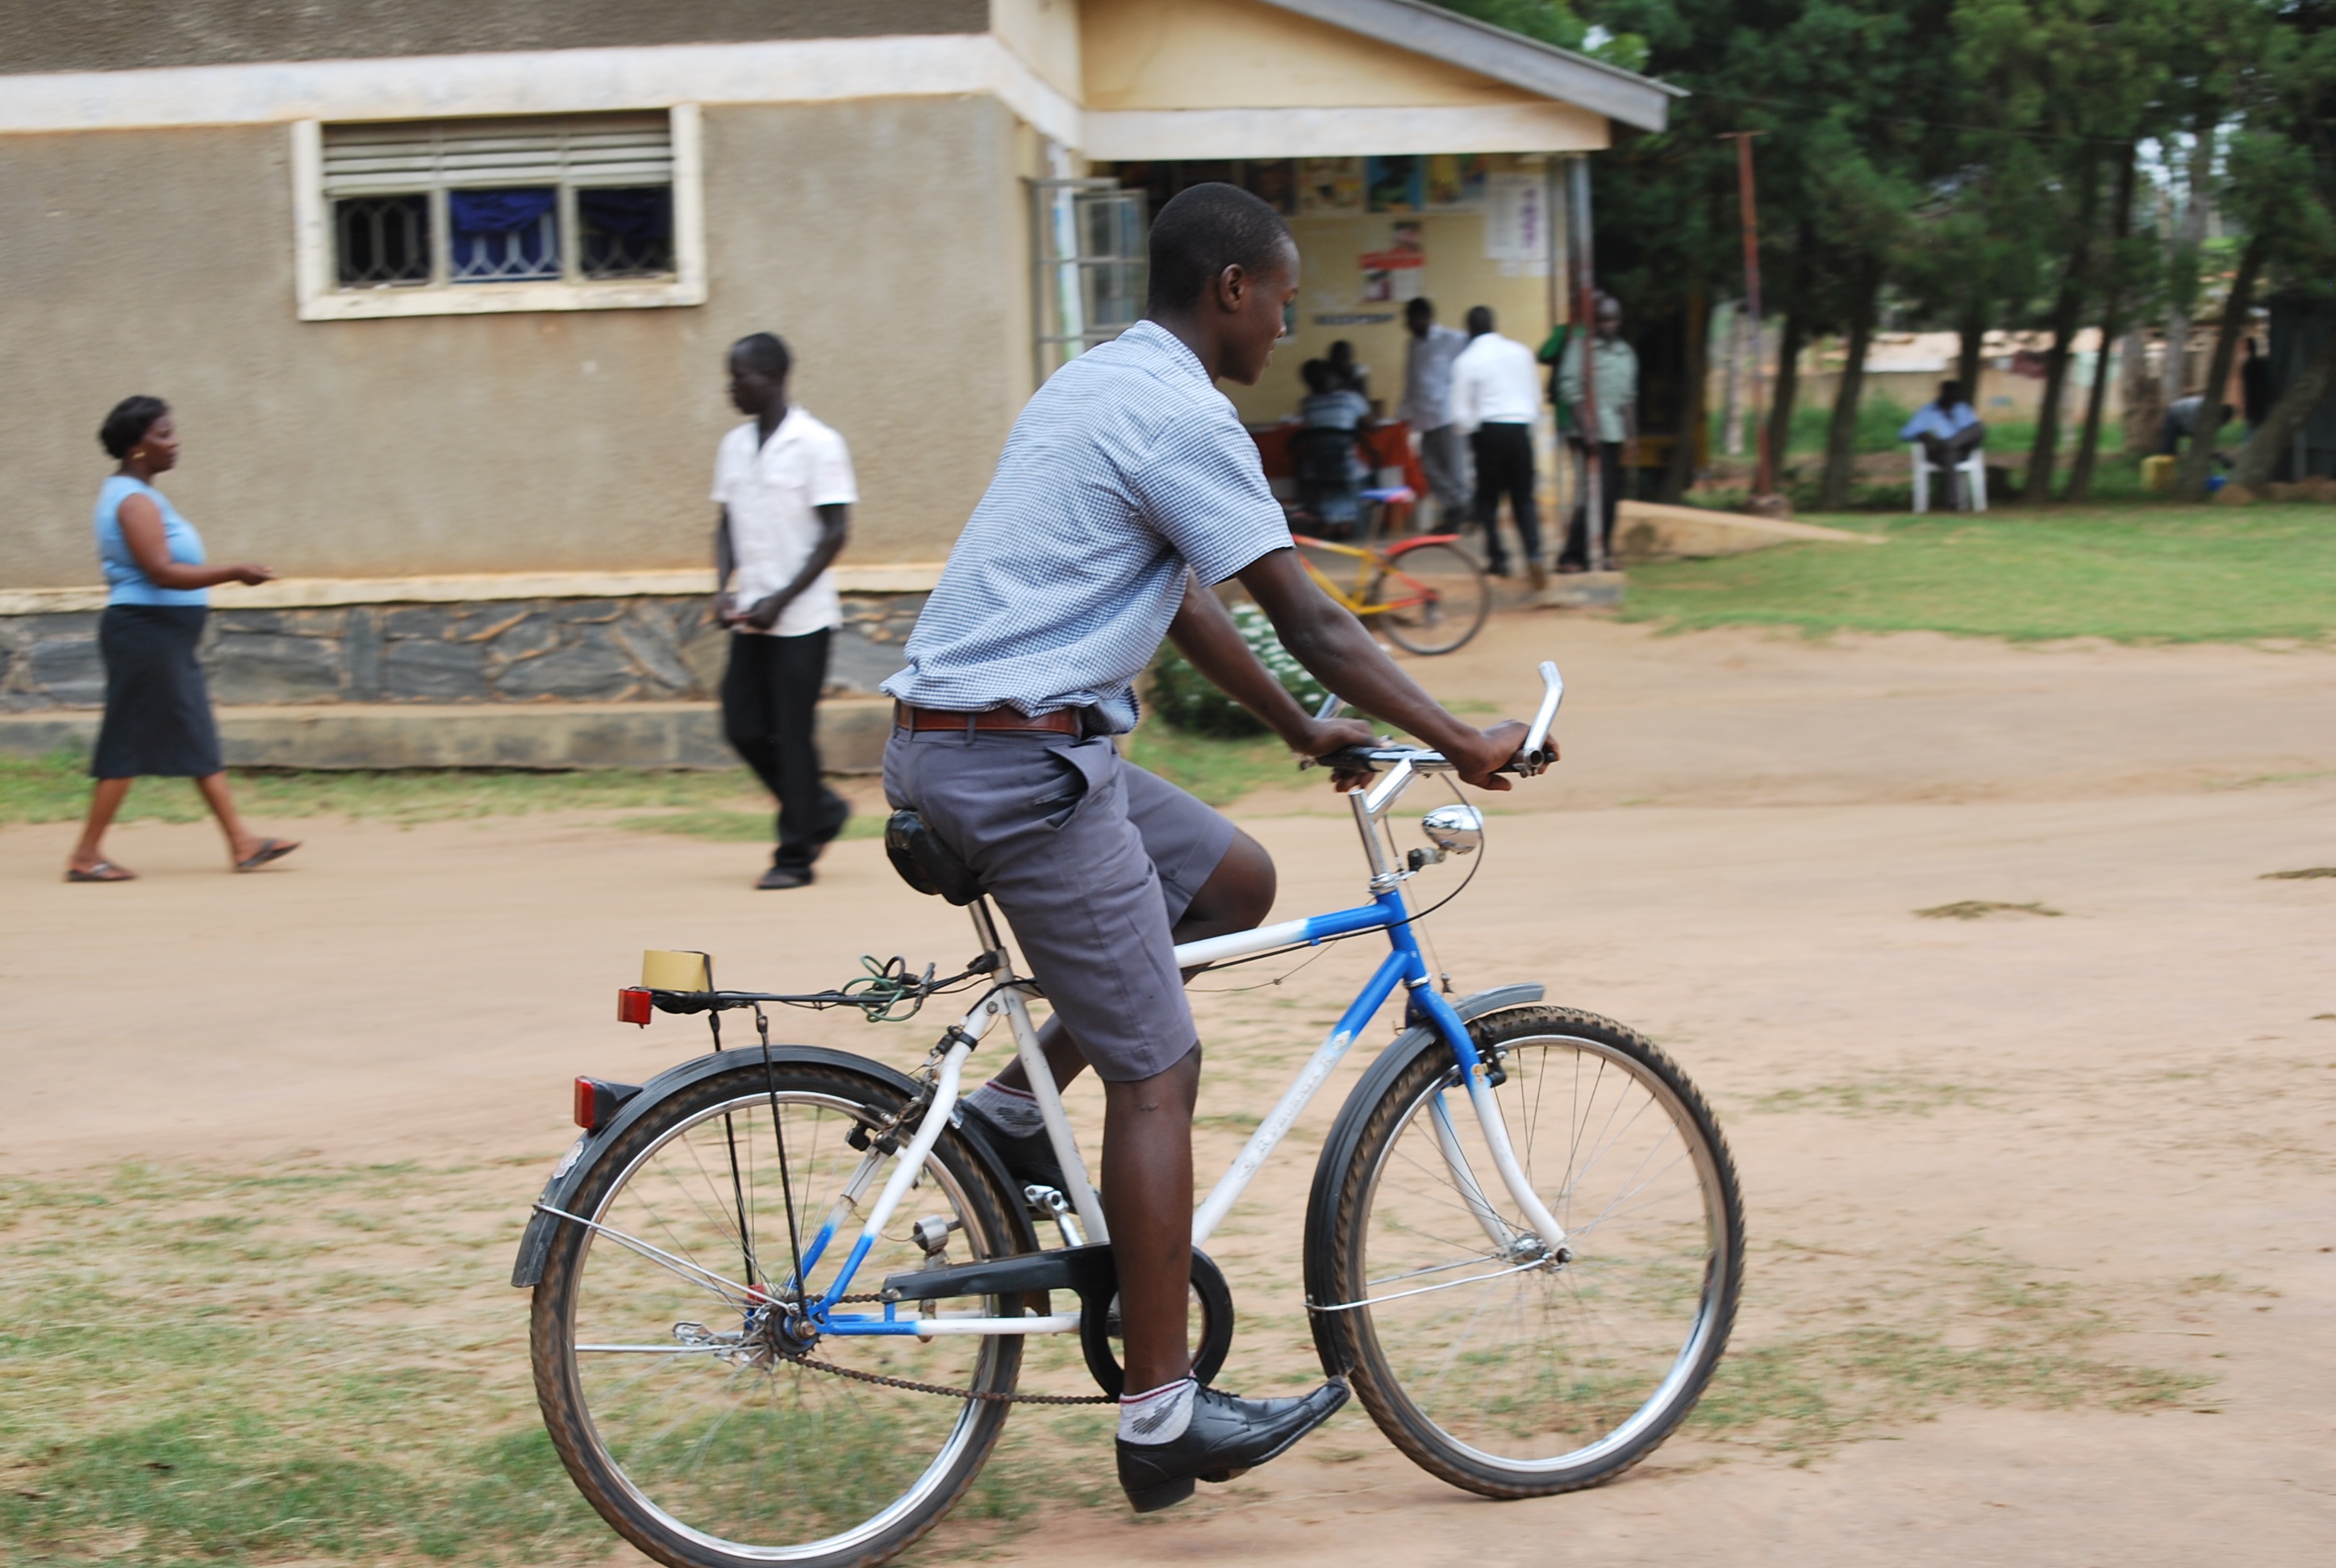
bicycle, vehicle, sports equipment, mountain bike, riding, cycling, african, uganda, road cycling, land vehicle, cycle sport, endurance sports